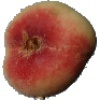
Label: Peach Flat 1